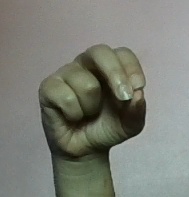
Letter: gaaf